Joshua Millner

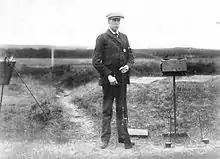
Millner in 1908

Joshua Kearney Millner (5 July 1847 – 16 November 1931), also referred to as Jerry Millner, was an Irish shooter who represented Great Britain and Ireland at the 1908 Summer Olympics. He won a gold medal in the Free rifle at 1000 yards. At the time, he was 61 years and 4 days old, making him one of the oldest gold medalists ever. He also finished 9th in the single-shot running deer event and 15th in the double-shot running deer event.